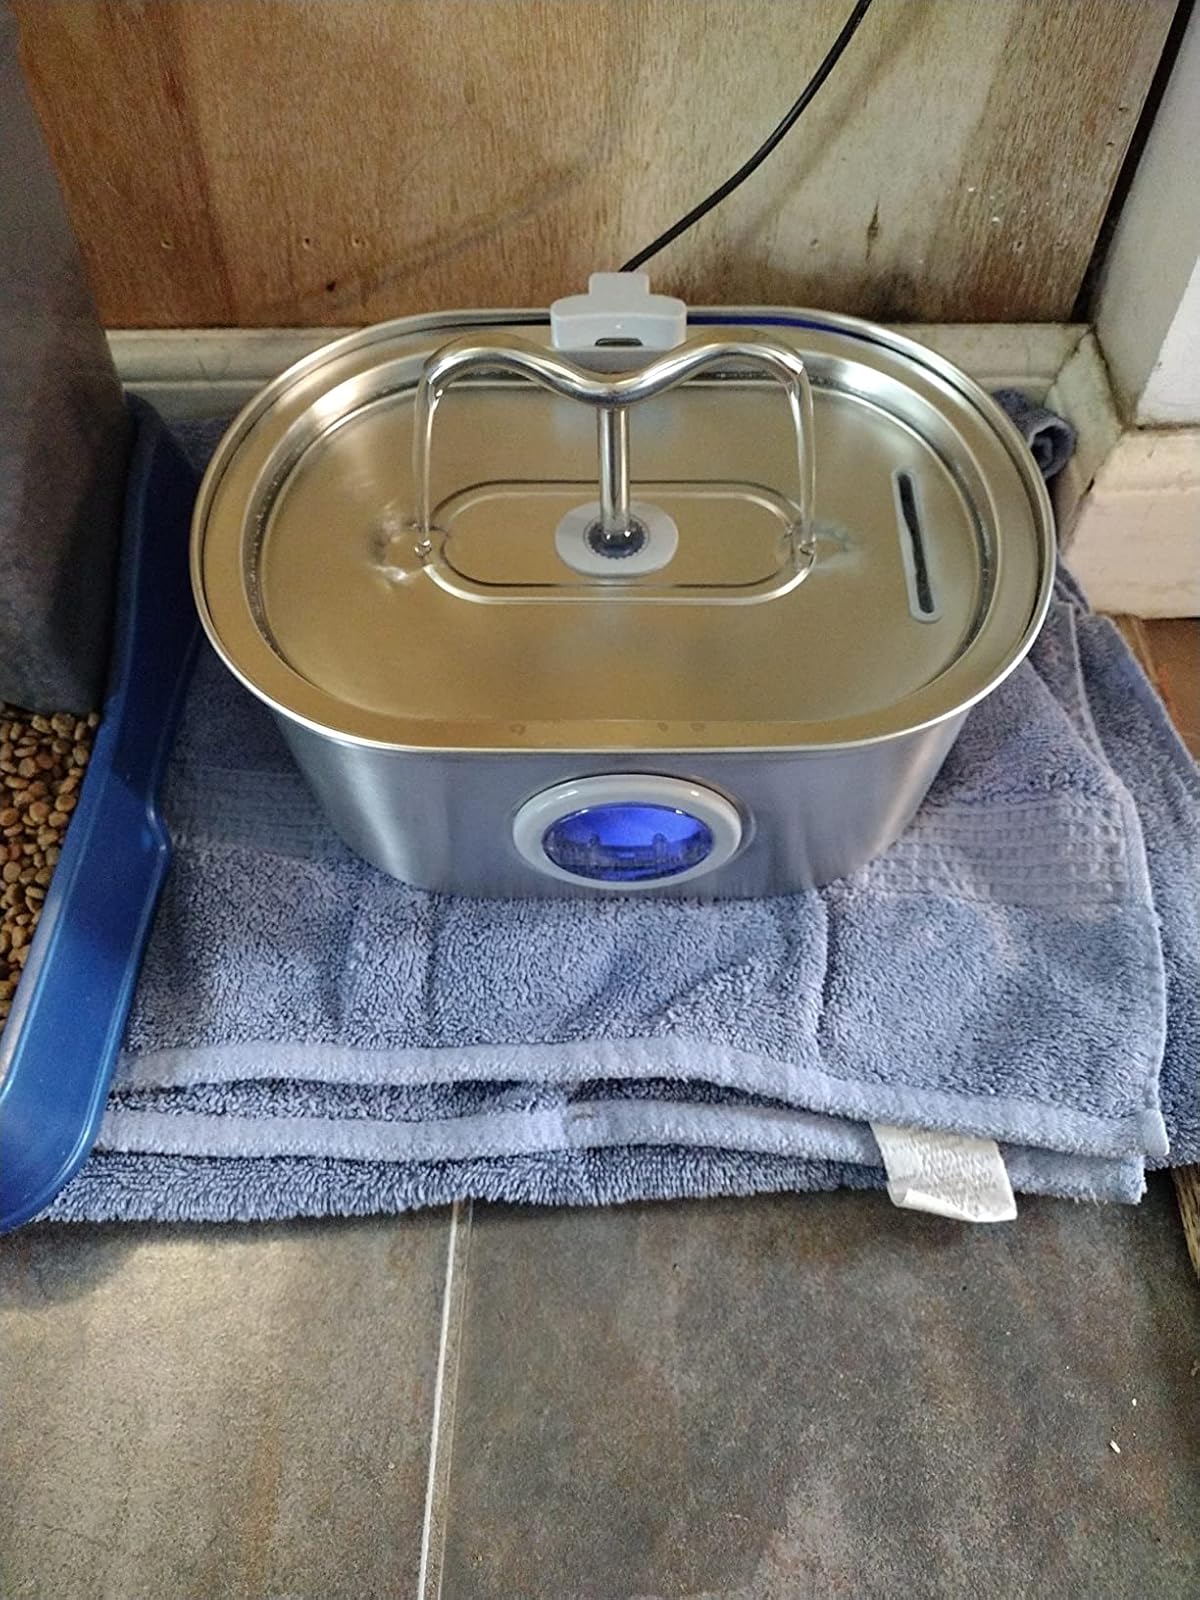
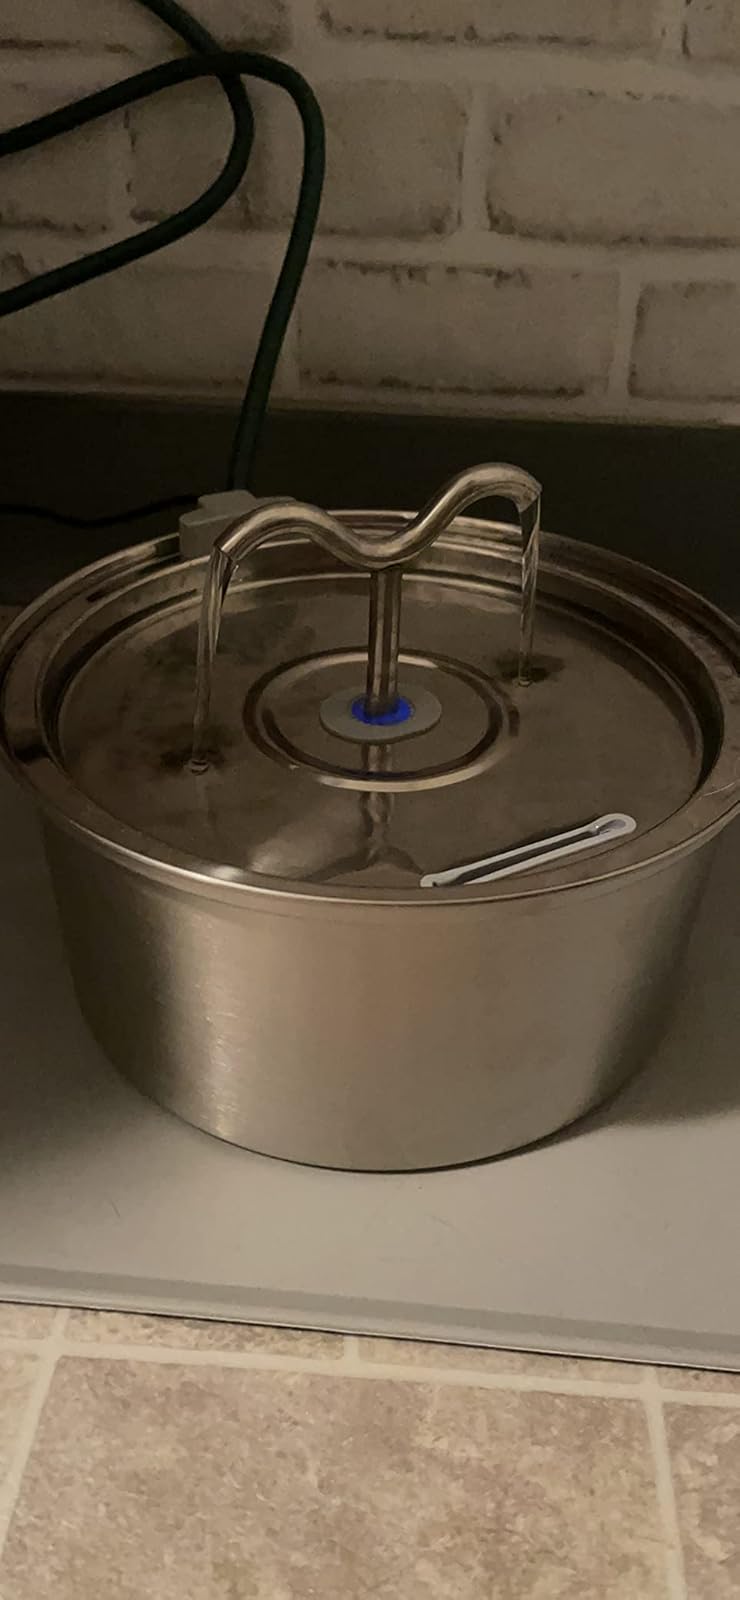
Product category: items_bowl
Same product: no